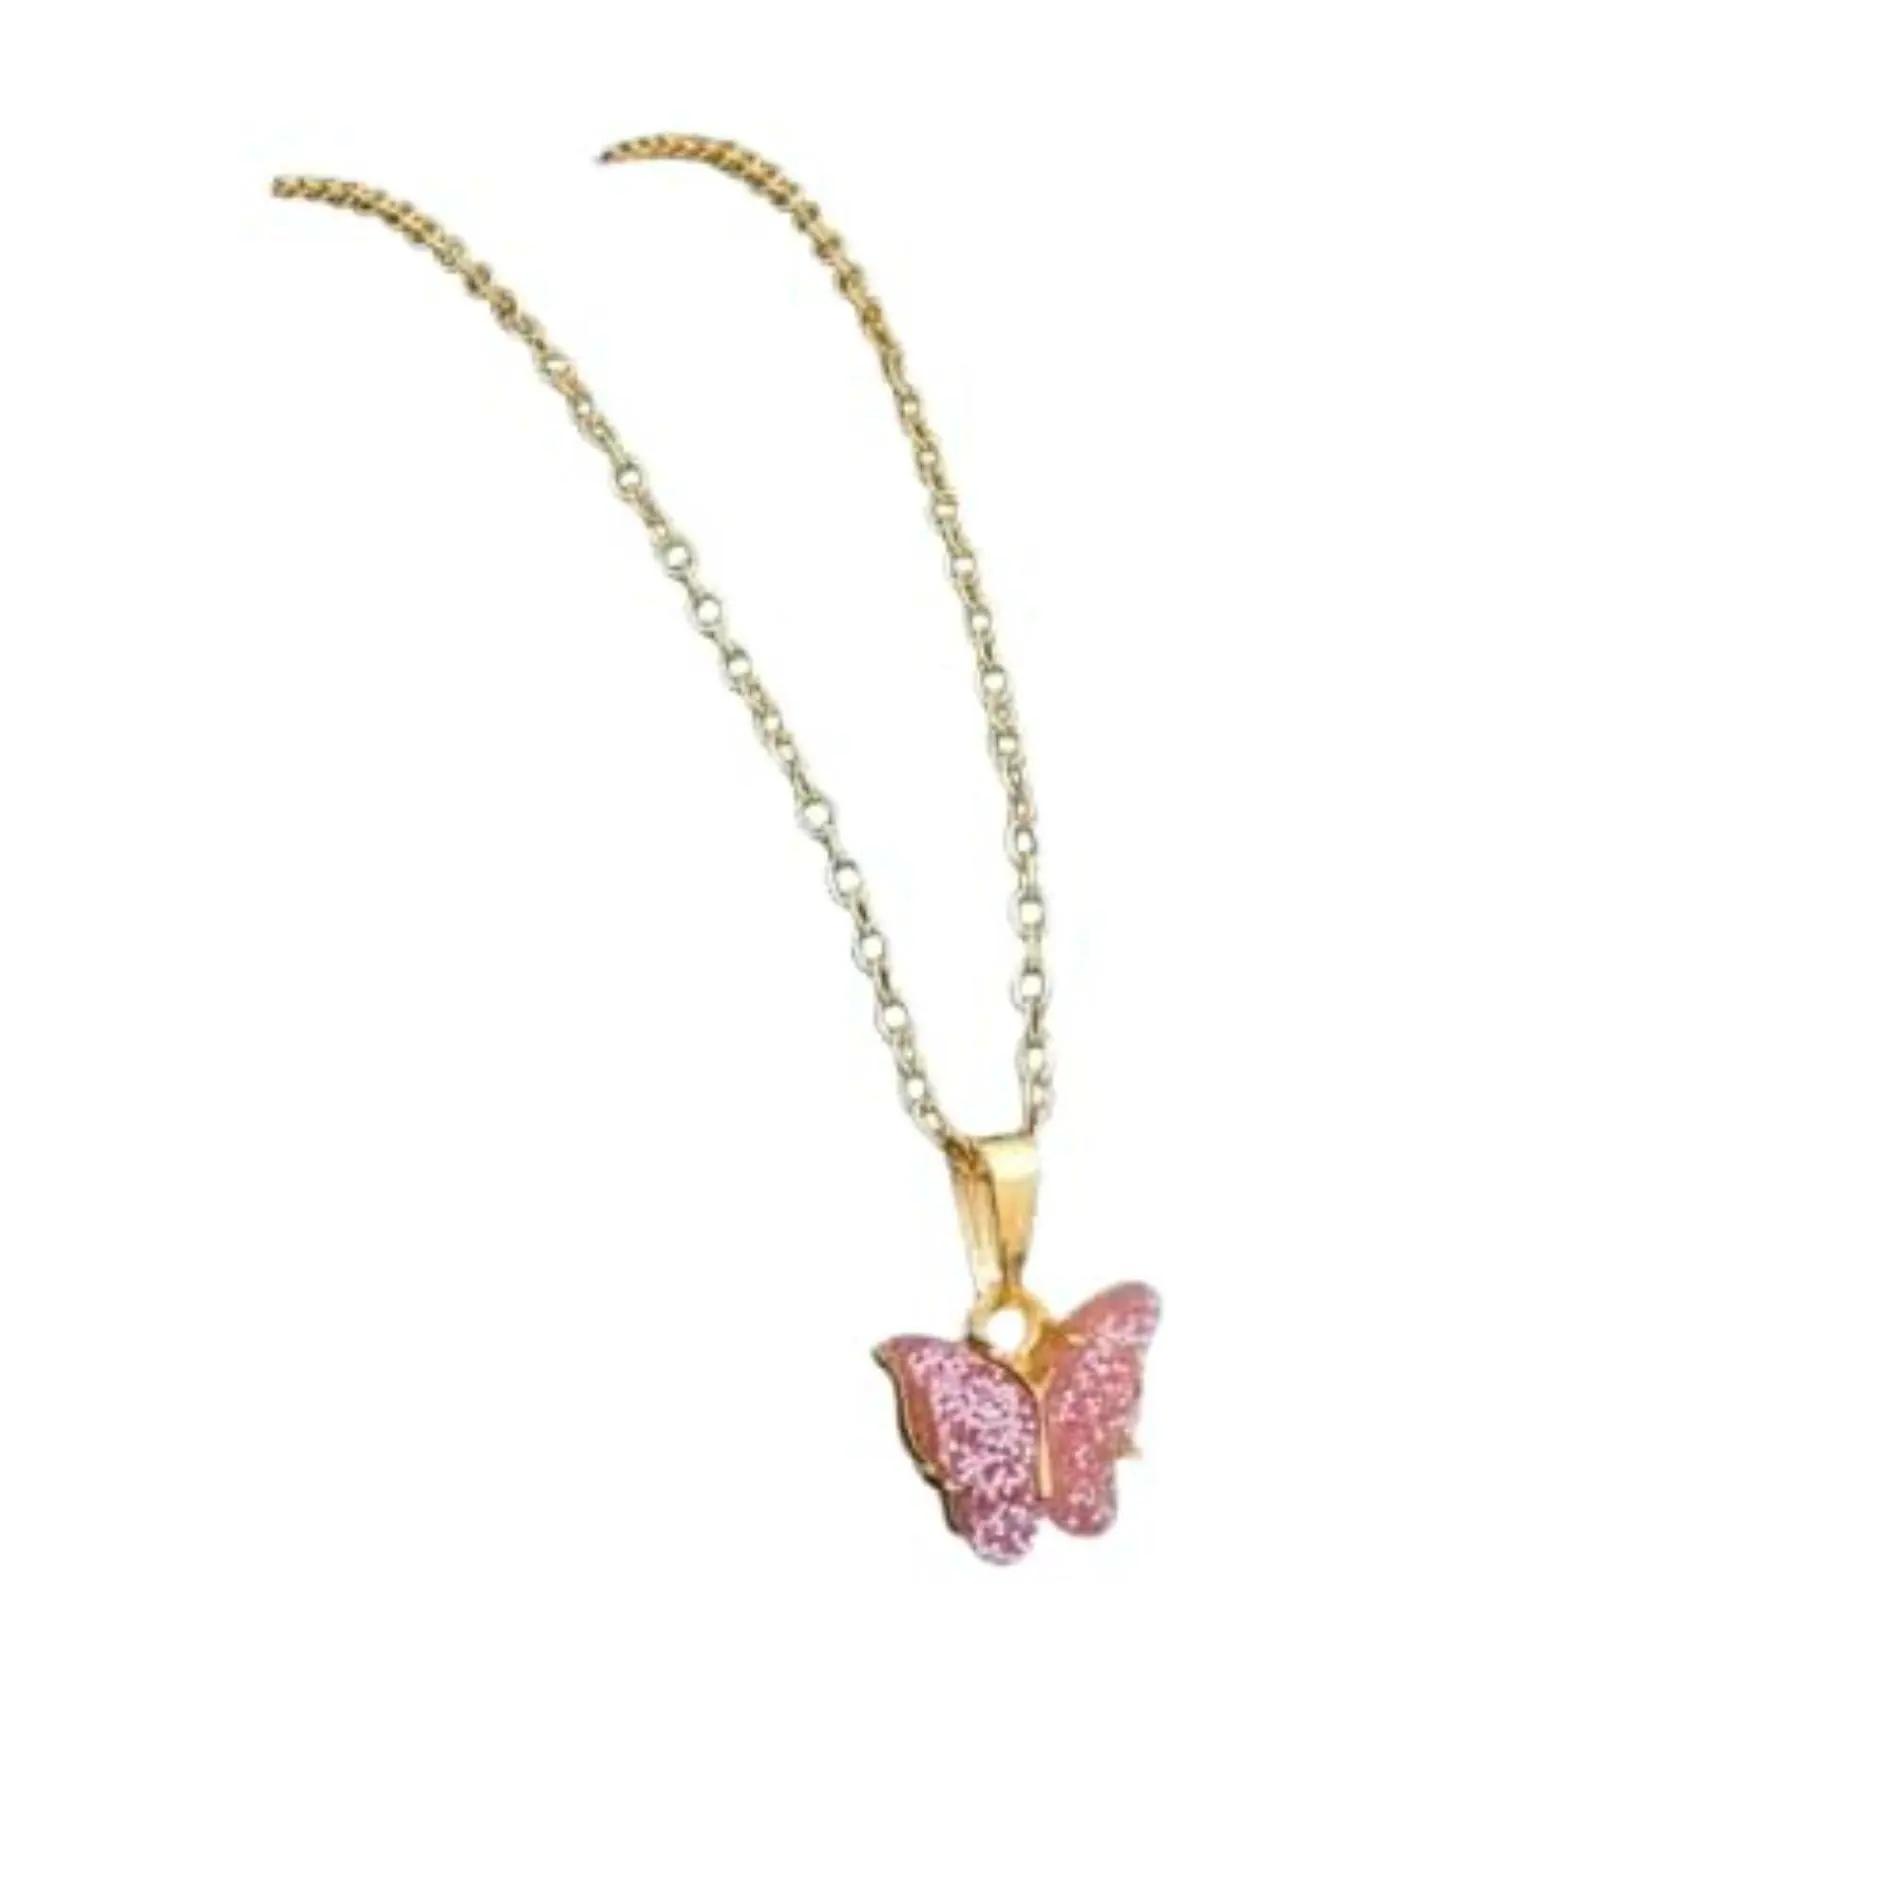
 PIPALIYA Butterfly Pendant Necklace Multicolor Chain for Women & Girls | Trendy Stylish Fashion Jewelry Gift for Birthday, Party & Casual Wear (PACK OF 1)
Type: Necklaces
Brand: PIPALIYA
Price: Rs. 189
 Vibrant & Colorful Multicolor detailing adds a fun and lively touch to your daily or party outfits Vibrant & Colorful Multicolor detailing adds a fun and lively touch to your daily or party outfits  Elegant Butterfly Design  Features a beautifully crafted multicolor butterfly pendant that symbolizes grace and freedom Vibrant & Colorful Multicolor detailing adds a fun and lively touch to your daily or party outfits
Features: Features a beautifully crafted multicolor butterfly pendant that symbolizes grace and freedom,Multicolor detailing adds a fun and lively touch to your daily or party outfits,A must-have fashion accessory for girls and women who love chic, modern jewelry,Great gifting option for birthdays, anniversaries, friendship day, or just because